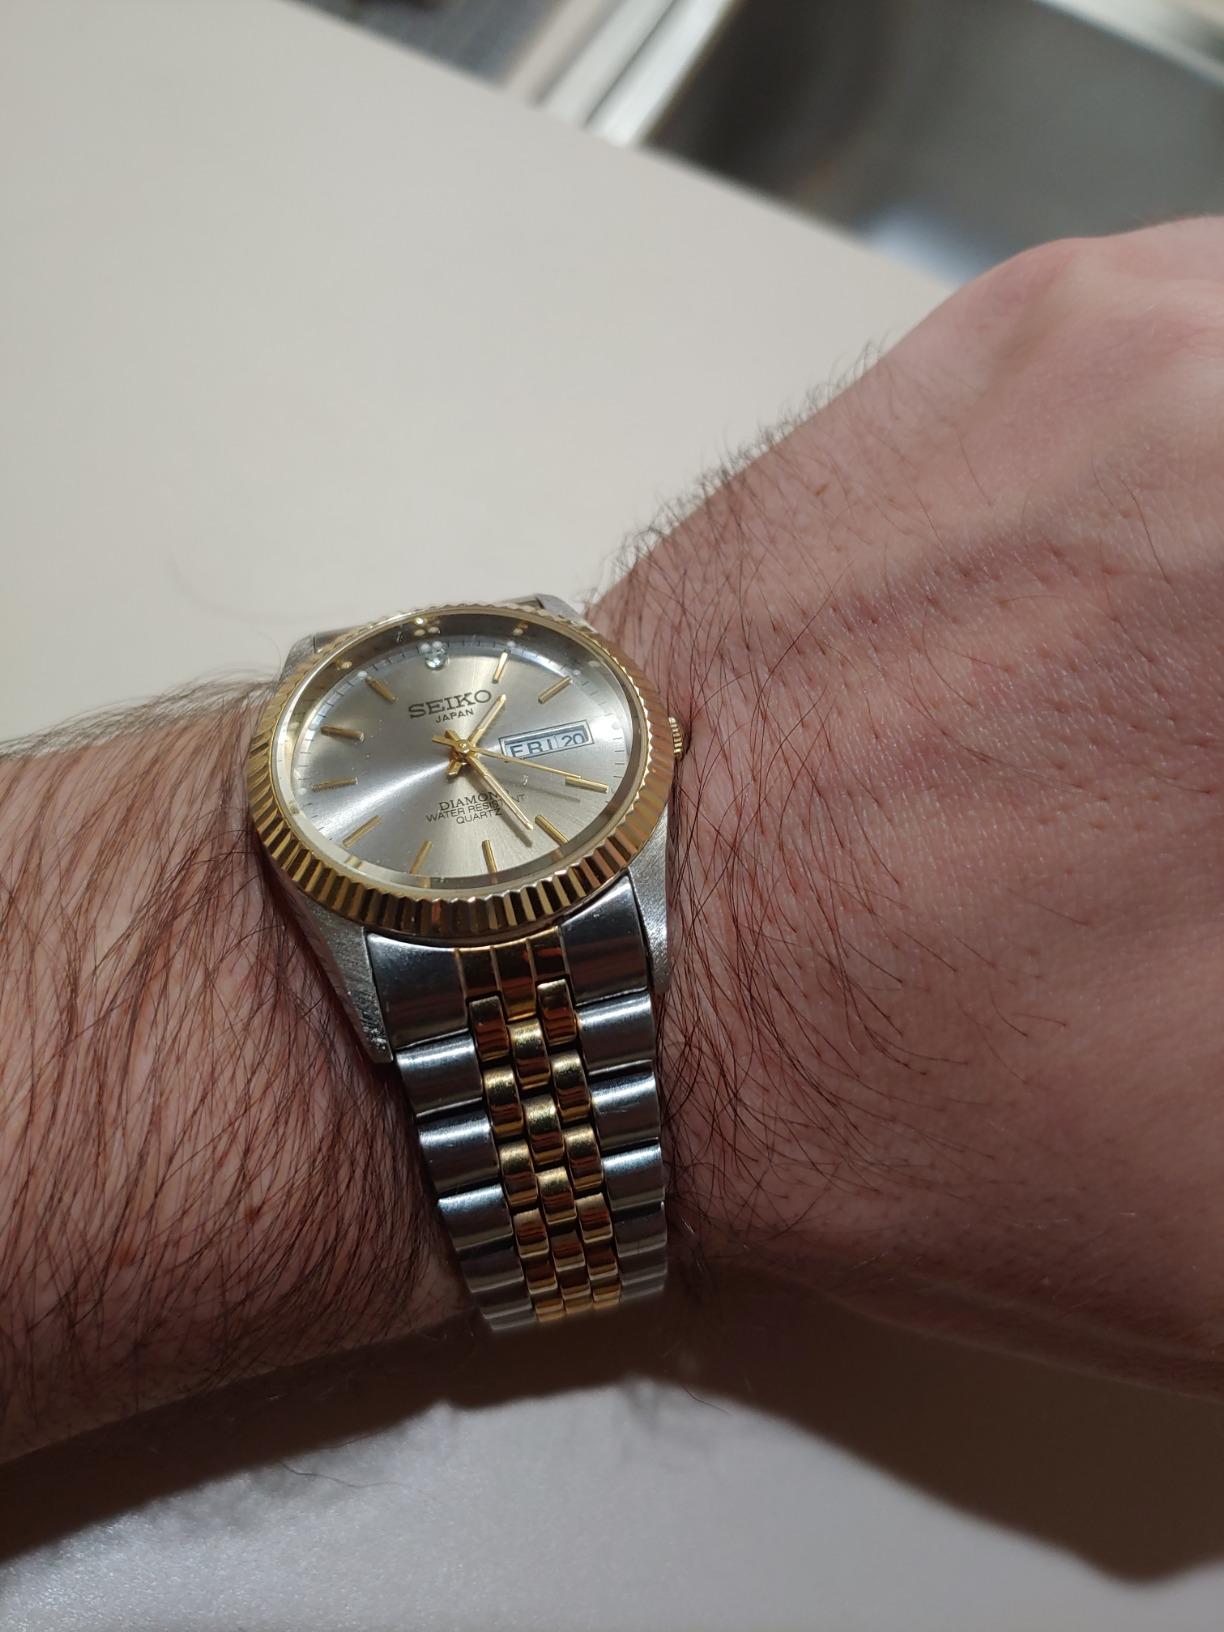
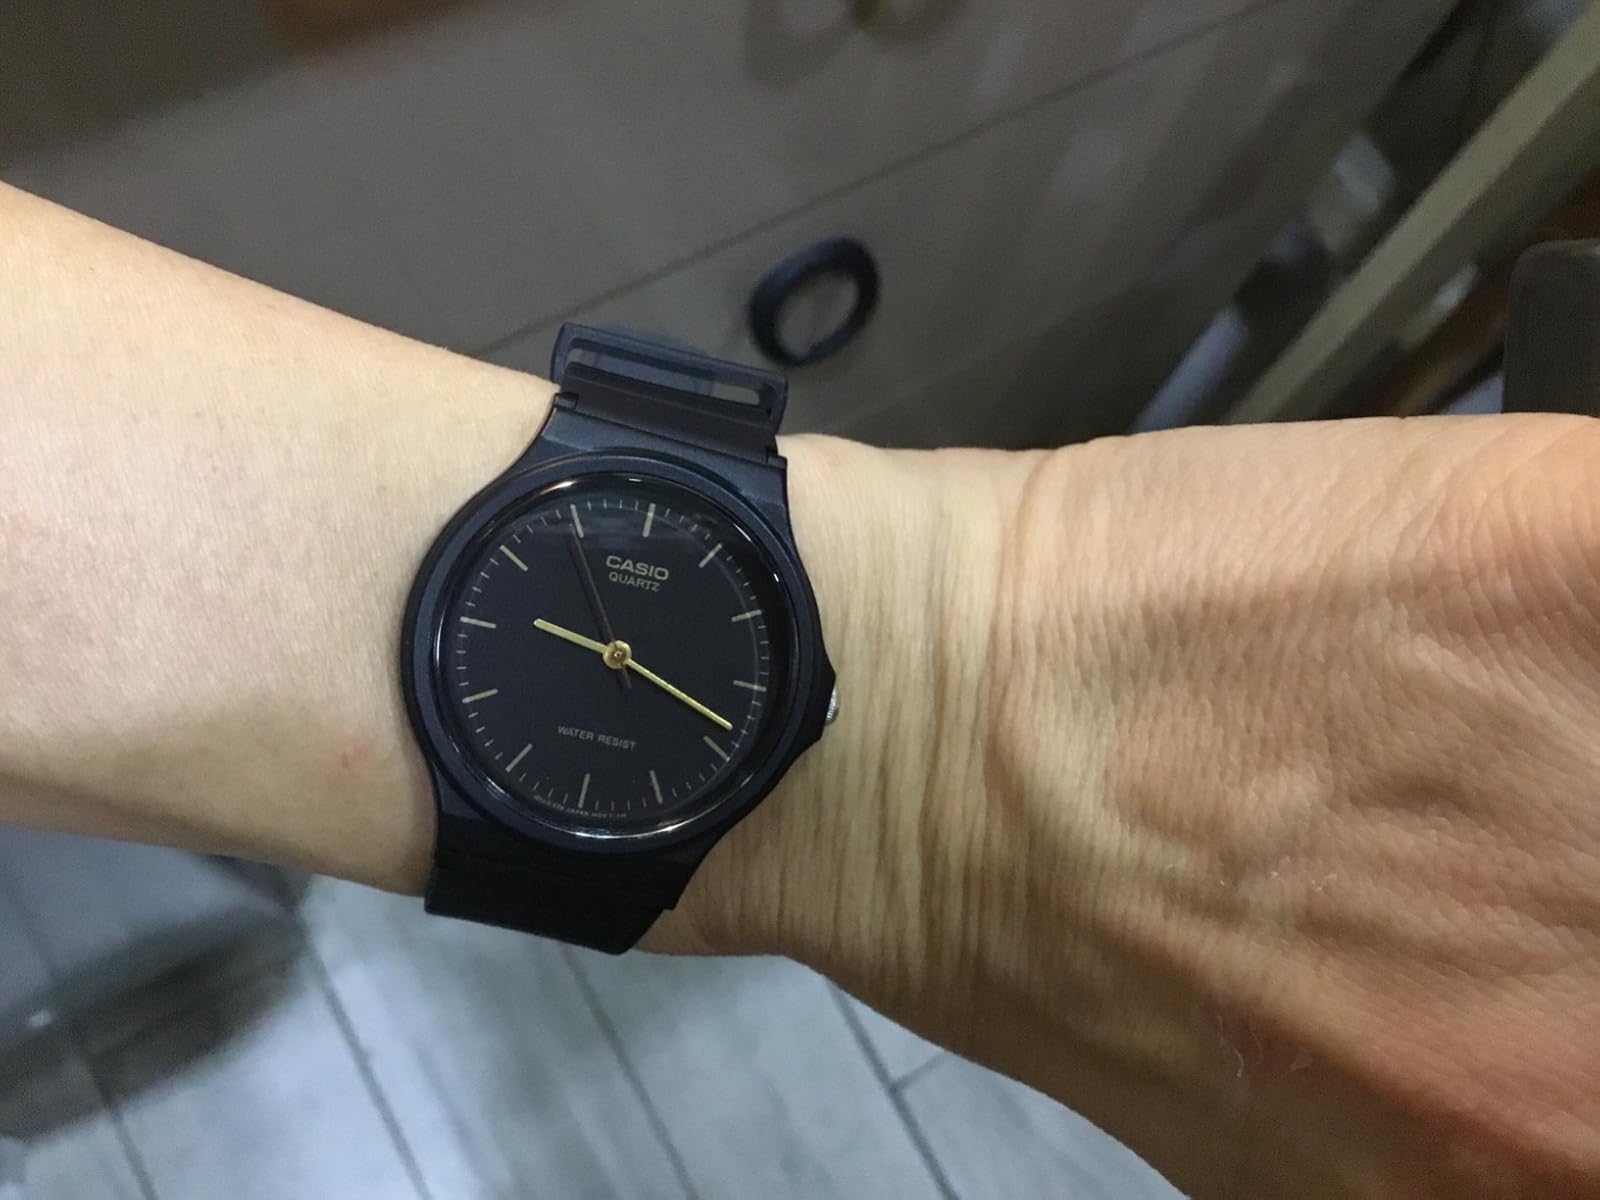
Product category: accessories_watch
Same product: no